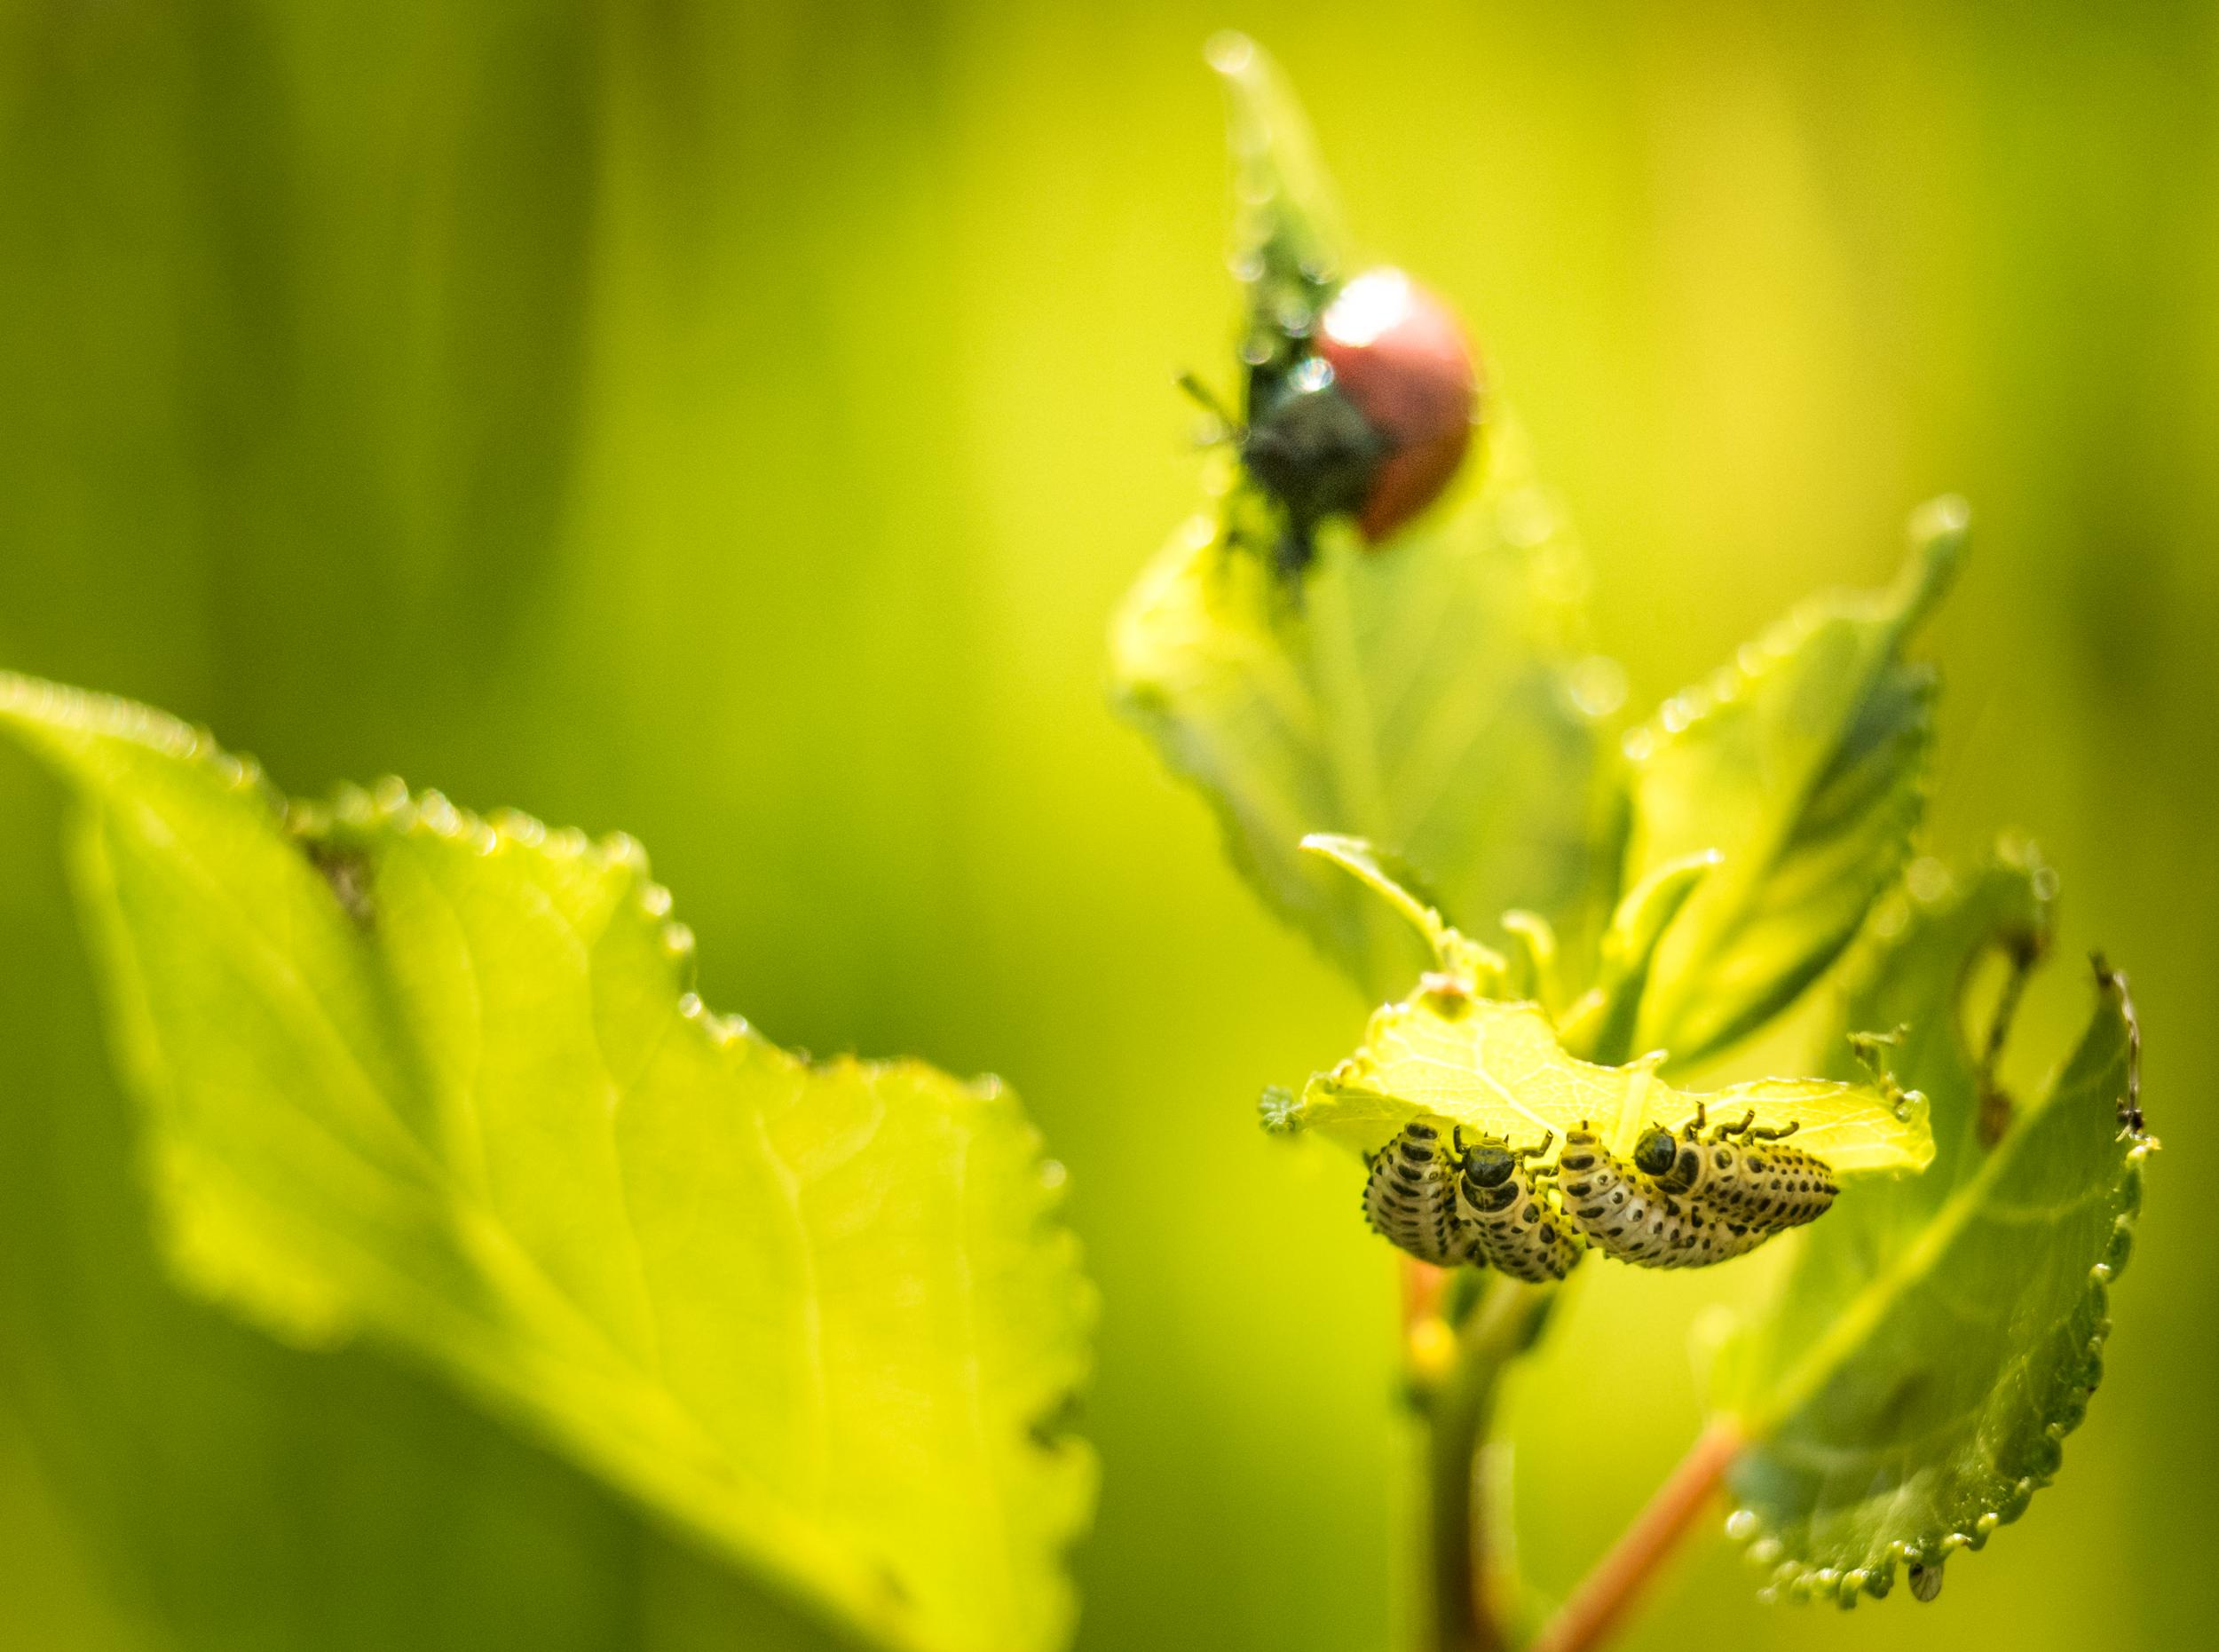
nature, blossom, light, plant, field, photography, leaf, flower, bloom, france, europe, pollen, green, red, produce, color, insect, macro, peace, serene, bug, nikon, yellow, closeup, flora, fauna, invertebrate, wildflower, close up, focus, happiness, bee, pov, fleur, jaune, vert, feuilles, couleurs, passion, angle, soft, lumiere, nikkor, d750, dof, quiet, insecte, plantes, ardche, profondeurdechamp, douceur, parfum, bientre, insectes, curuyann, nikond750, pdc, plaisir, softness, scent, perfume, treasure, pleasure, minibeast, leave, larves, melosomapopuli, chrysomledupeuplier, nectar, macro photography, honey bee, plant stem, land plant, membrane winged insect